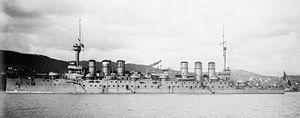
L’Ernest Renan est un croiseur cuirassé de la marine française qui a servi de type au développement de la classe Edgar Quinet.